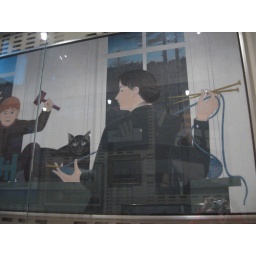
Painting with knitter and black cat in the Luce Center